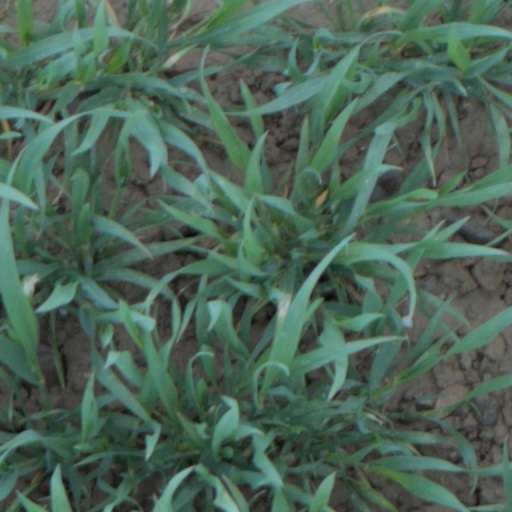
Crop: wheat